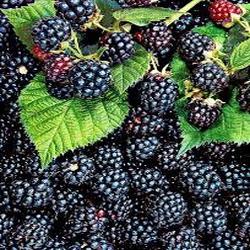
Label: Blackberry